Hot dry noodles
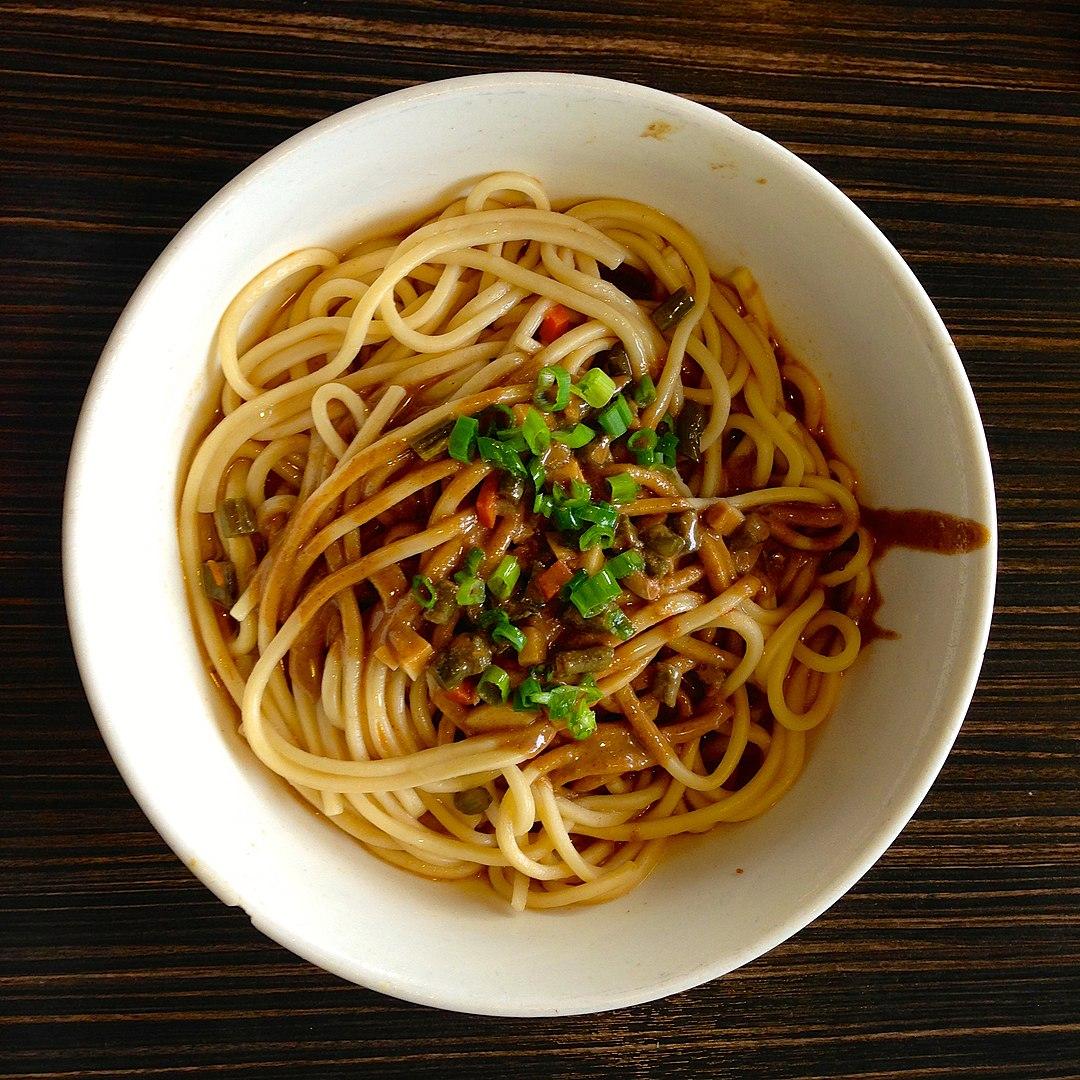
Also known as:
fr - French: Re gan mian
he - Hebrew: אטריות חמות ויבשות
id - Indonesian: Mi kering panas
ja - Japanese: 熱乾麺
jv - Javanese: Mi garing panas
lt - Lithuanian: Karšti sausi makaronai
wuu - Wu: 热干面
yue - Cantonese: 熱乾麪
zh - Chinese: 热干面
Category: noodle (rice noodle)
Cuisine: Chinese
Associated cuisines: Chinese
Area: Wuhan
Countries: China
Region: Eastern Asia, , , ,
The dish contains soy sauce, sesame paste, pickled Vegetable (carrots and beans), chopped garlic chives and chili oil.